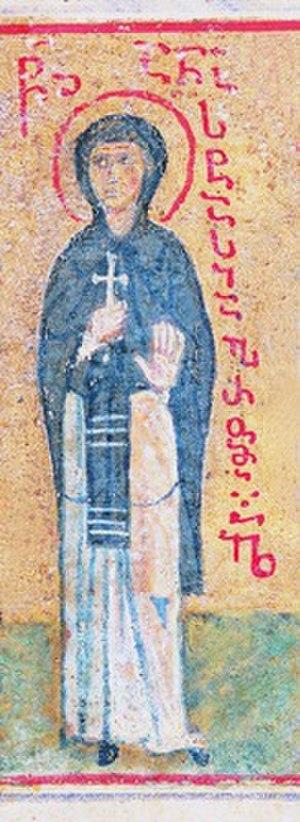
Anastasie la Romaine, ou Anastasie de Rome, aurait vécu au IIIᵉ siècle apr. J.-C. et subi le martyre vers 253 sous l'empereur romain Valérien.